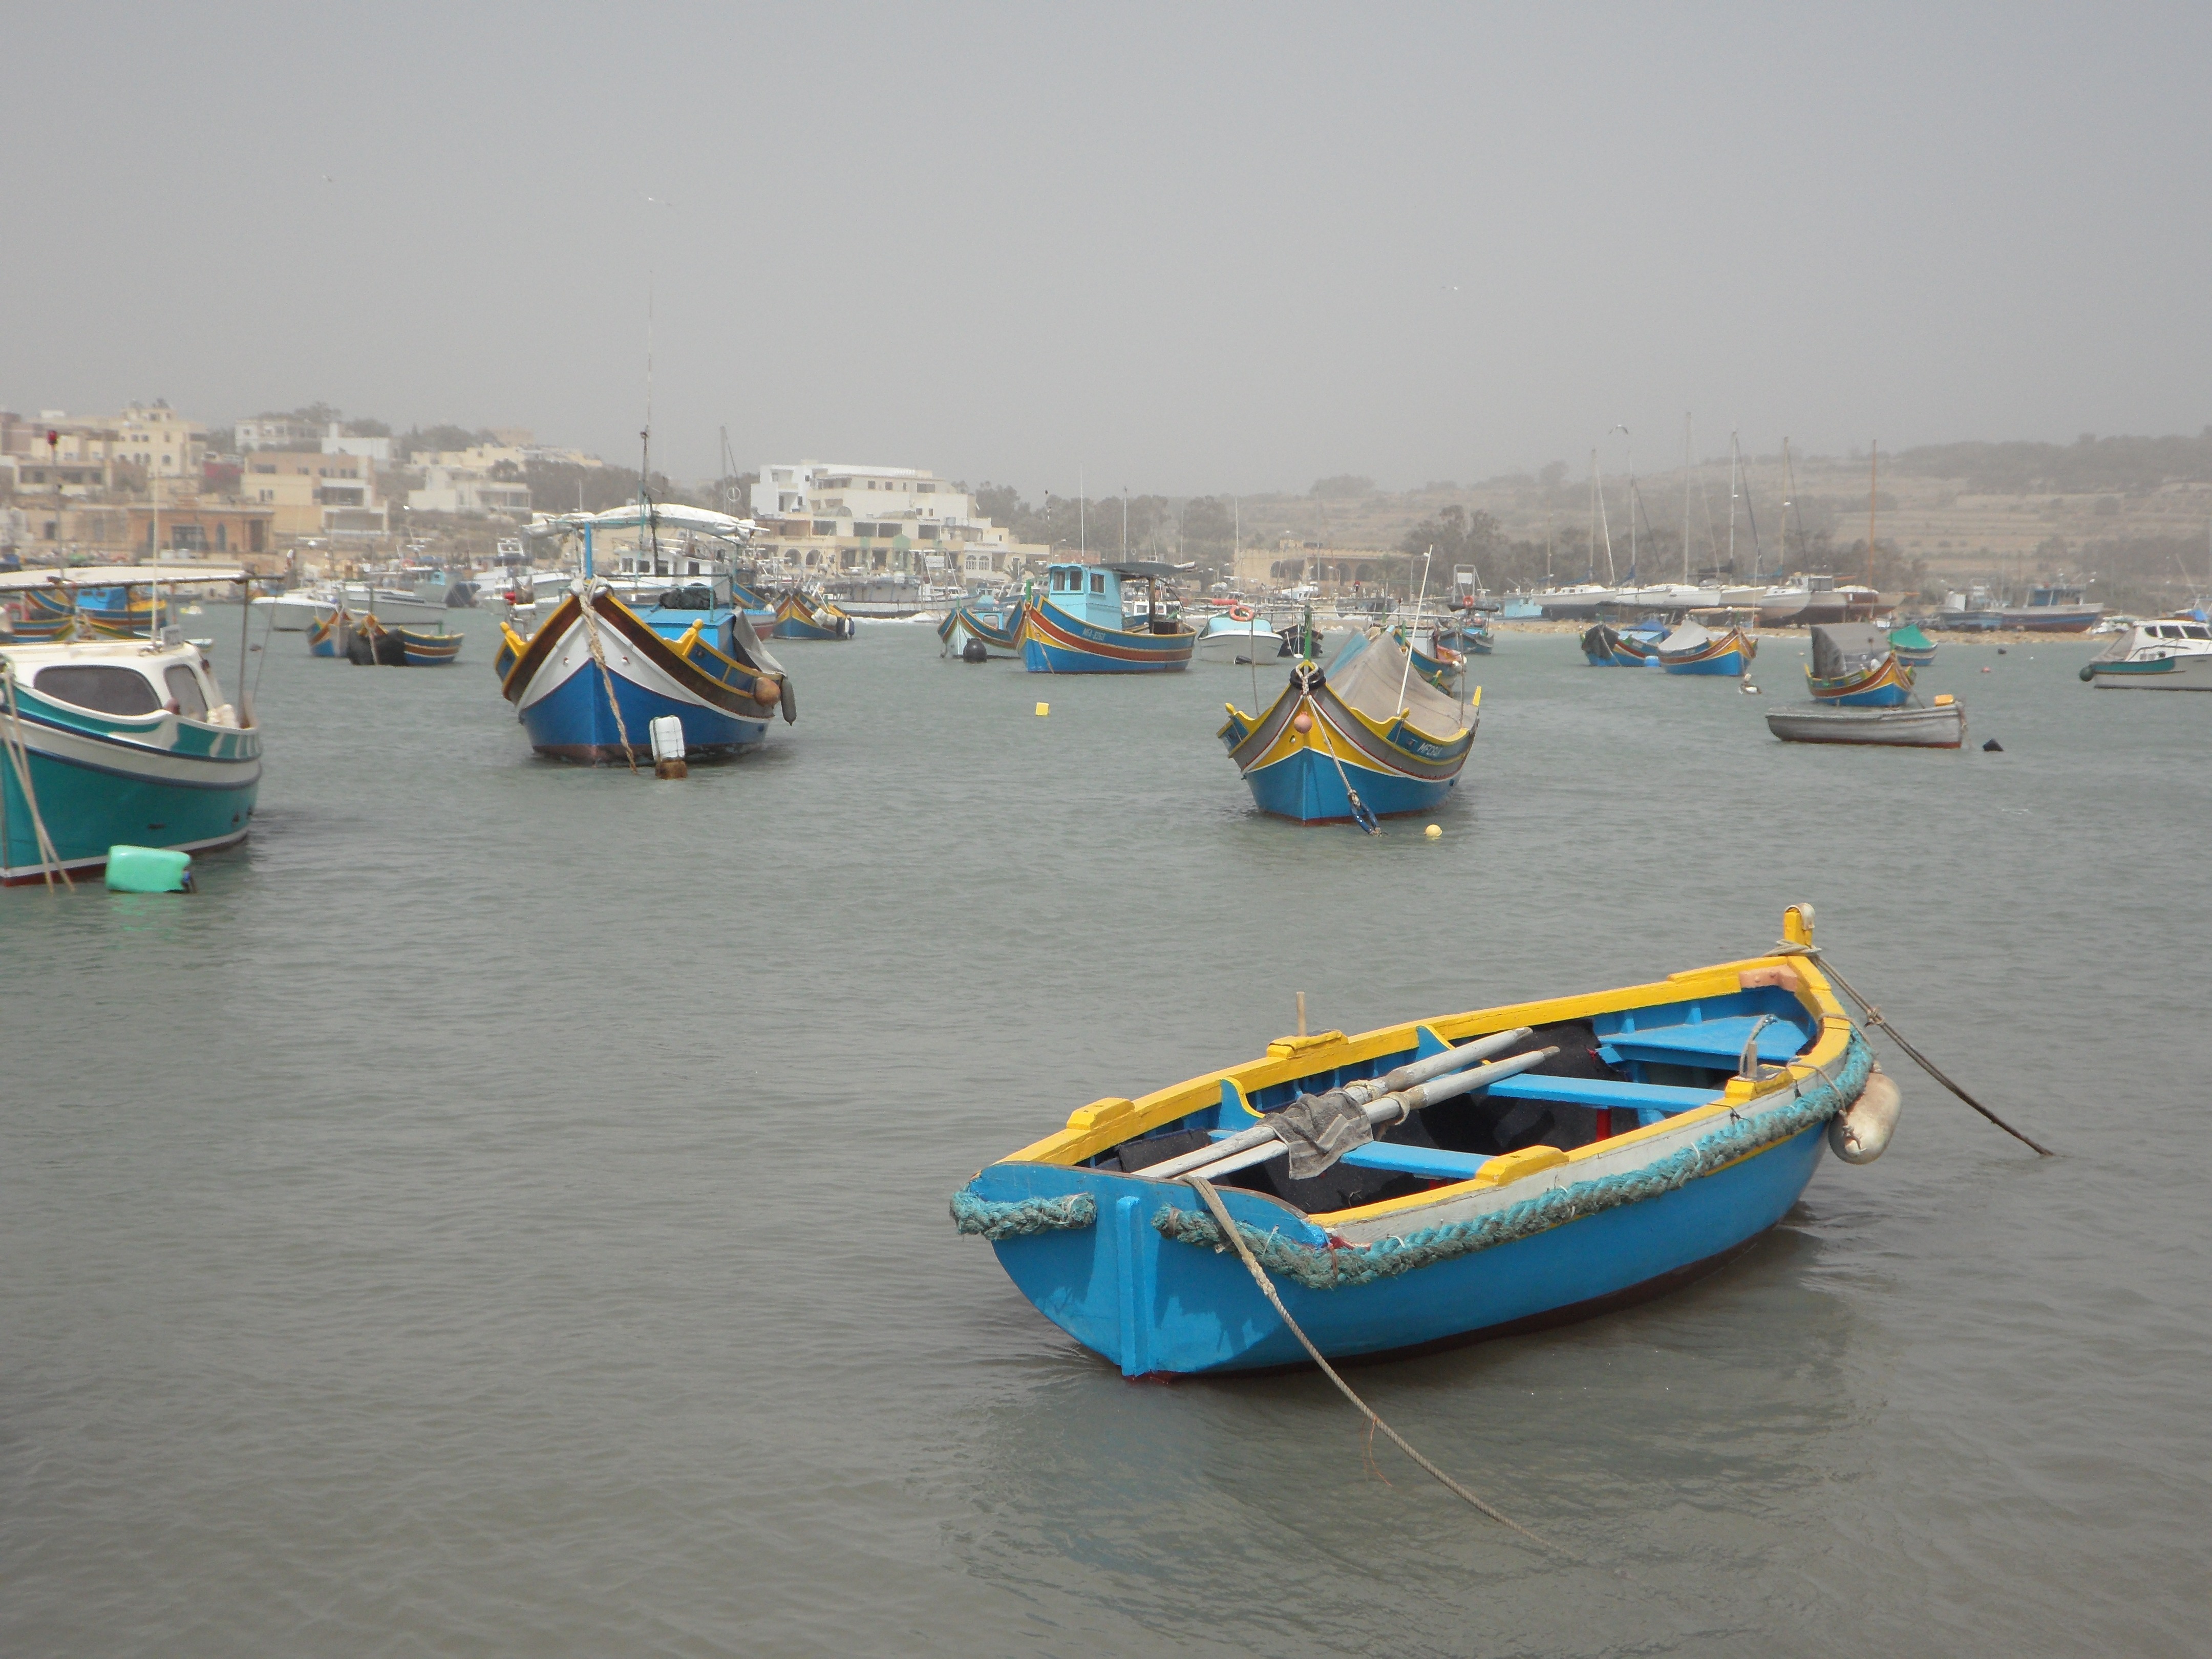
beach, sea, coast, water, boat, vacation, vehicle, bay, harbor, marina, port, fishing boat, boating, boats, malta, watercraft, fishing vessel, kahn, fishing boats, marsaxlokk, watercraft rowing, uzzus